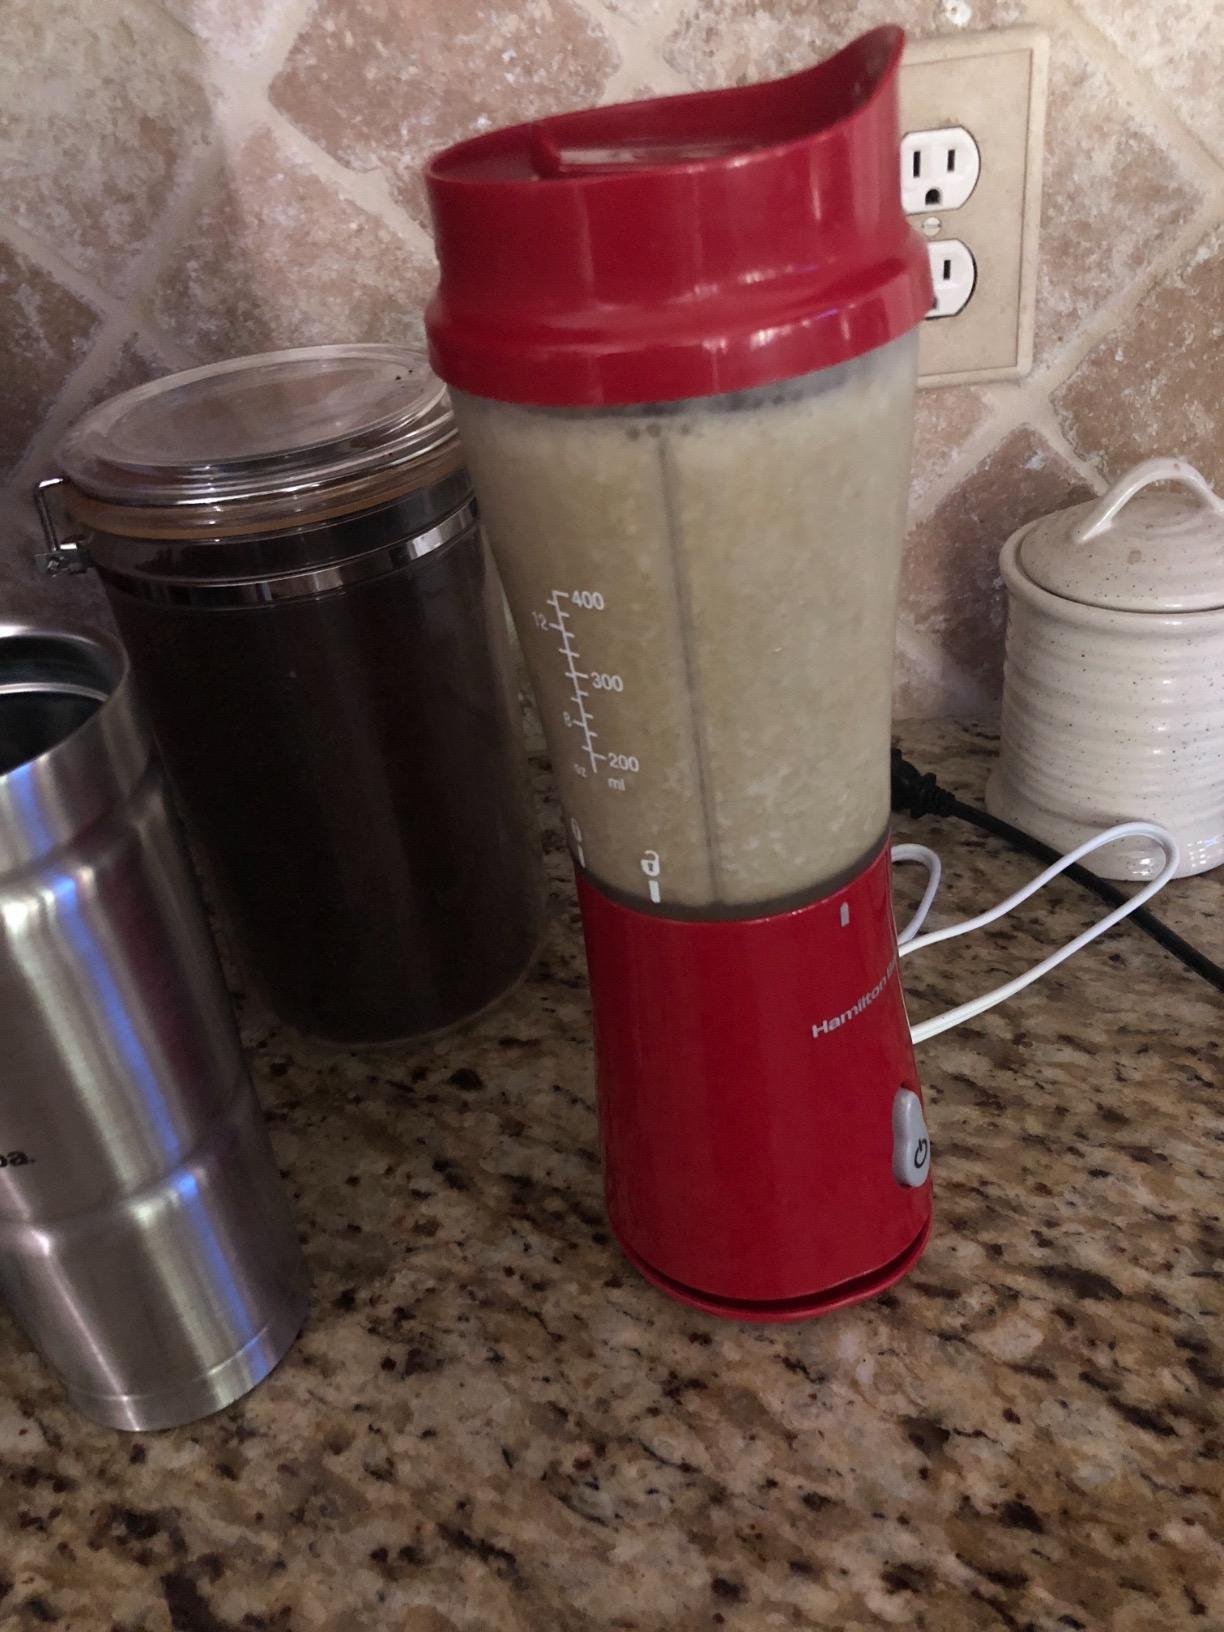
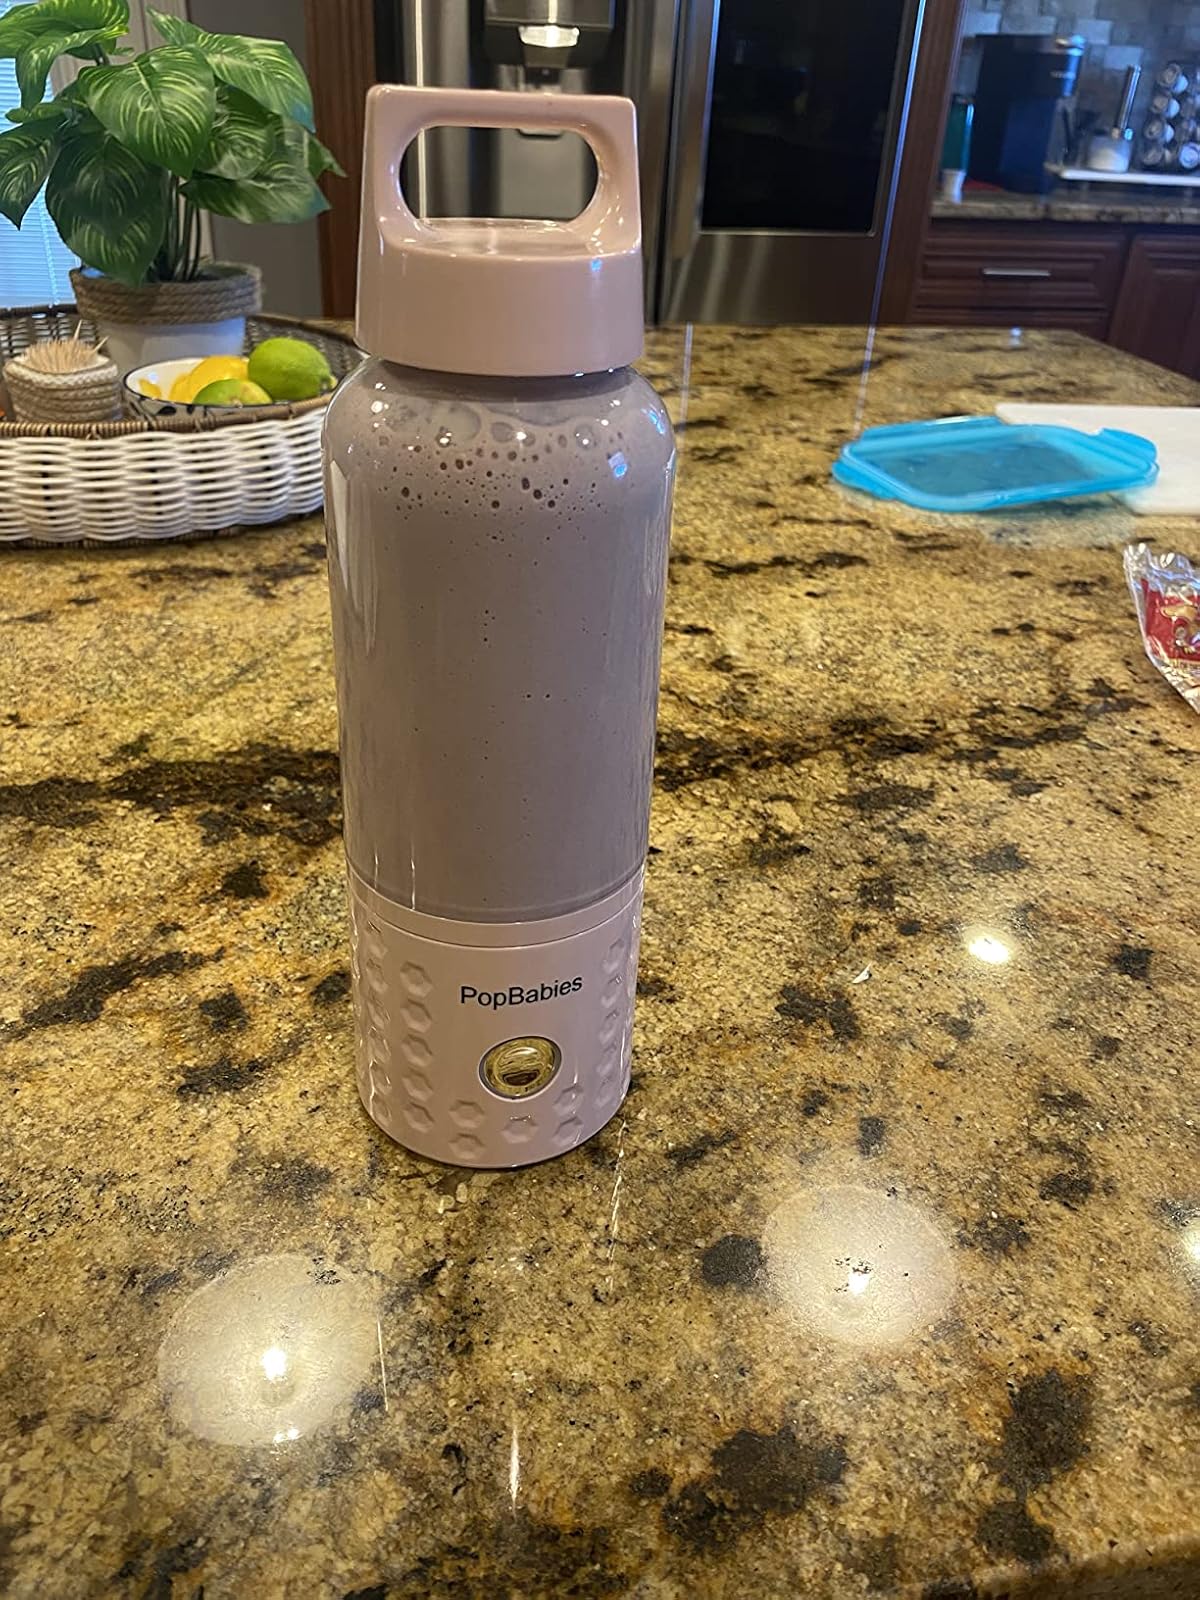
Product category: items_blender
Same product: no